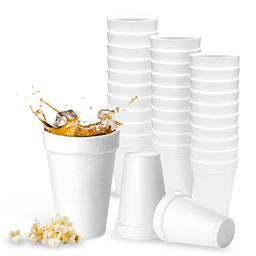
Label: paper